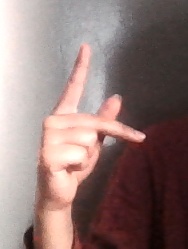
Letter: dha